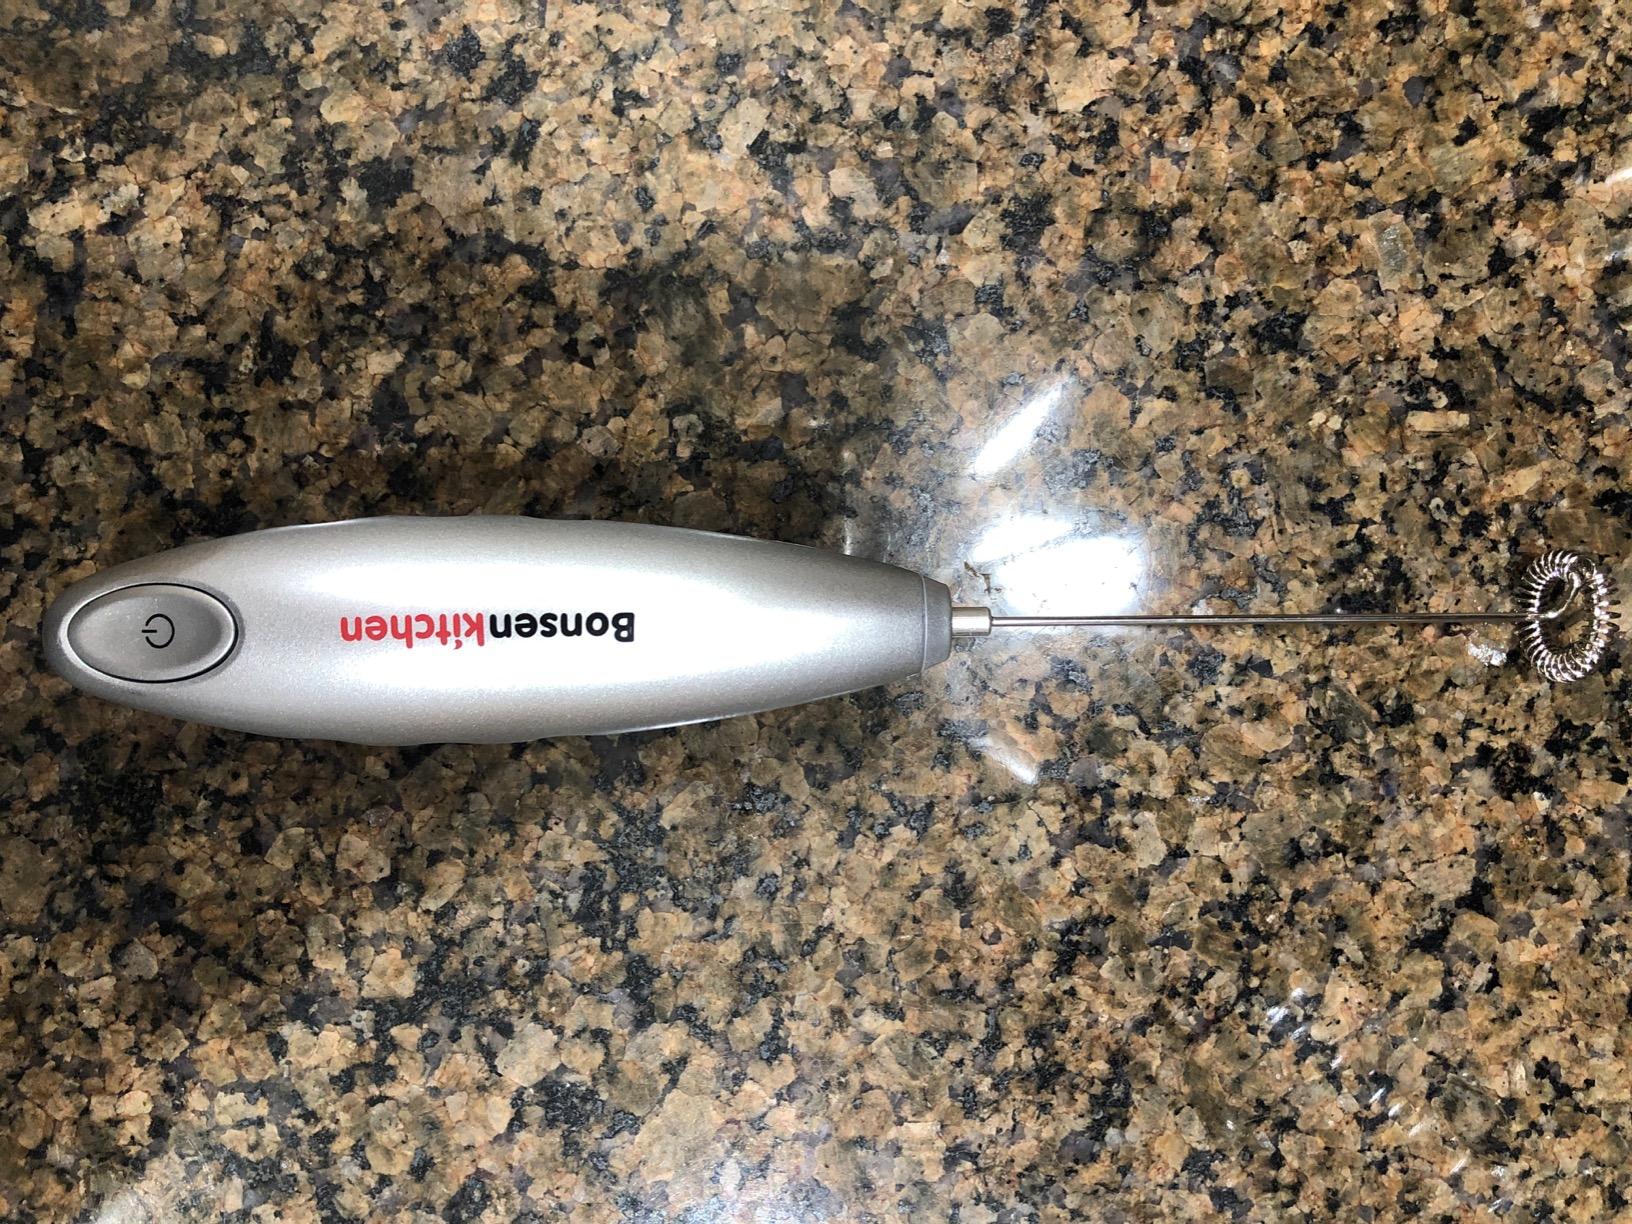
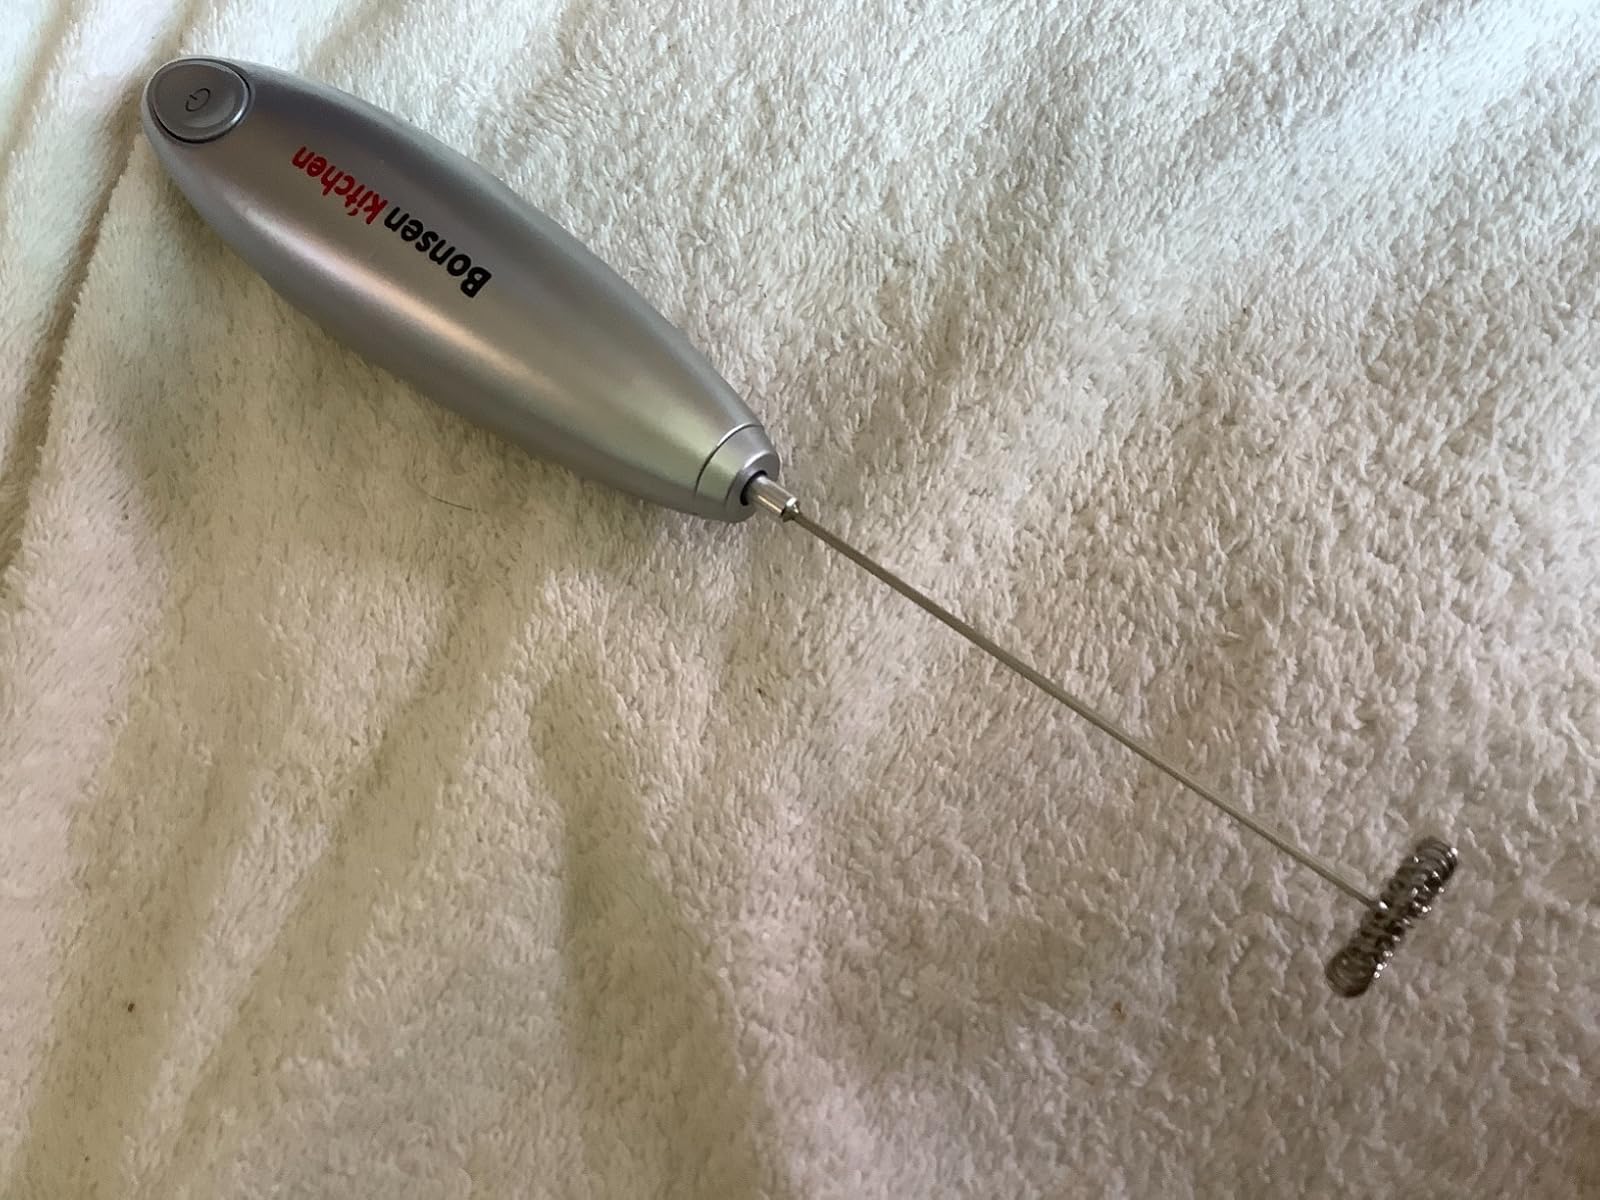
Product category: items_mixer
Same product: yes